List of animals of Yellowstone

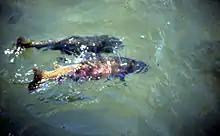
Cutthroat trout

In 1991 park staff began cooperating with researchers from Idaho State University to sample additional park habitats for reptiles and amphibians. This led to establishment of long-term monitoring sites in the park. The relatively undisturbed nature of the park and the baseline data may prove useful in testing hypotheses concerning the apparent declines of several species of toads and frogs in the western United States. Reptile and amphibian population declines may be caused by such factors as drought, pollution, disease, predation, habitat loss and fragmentation, introduced fish and other non-native species.